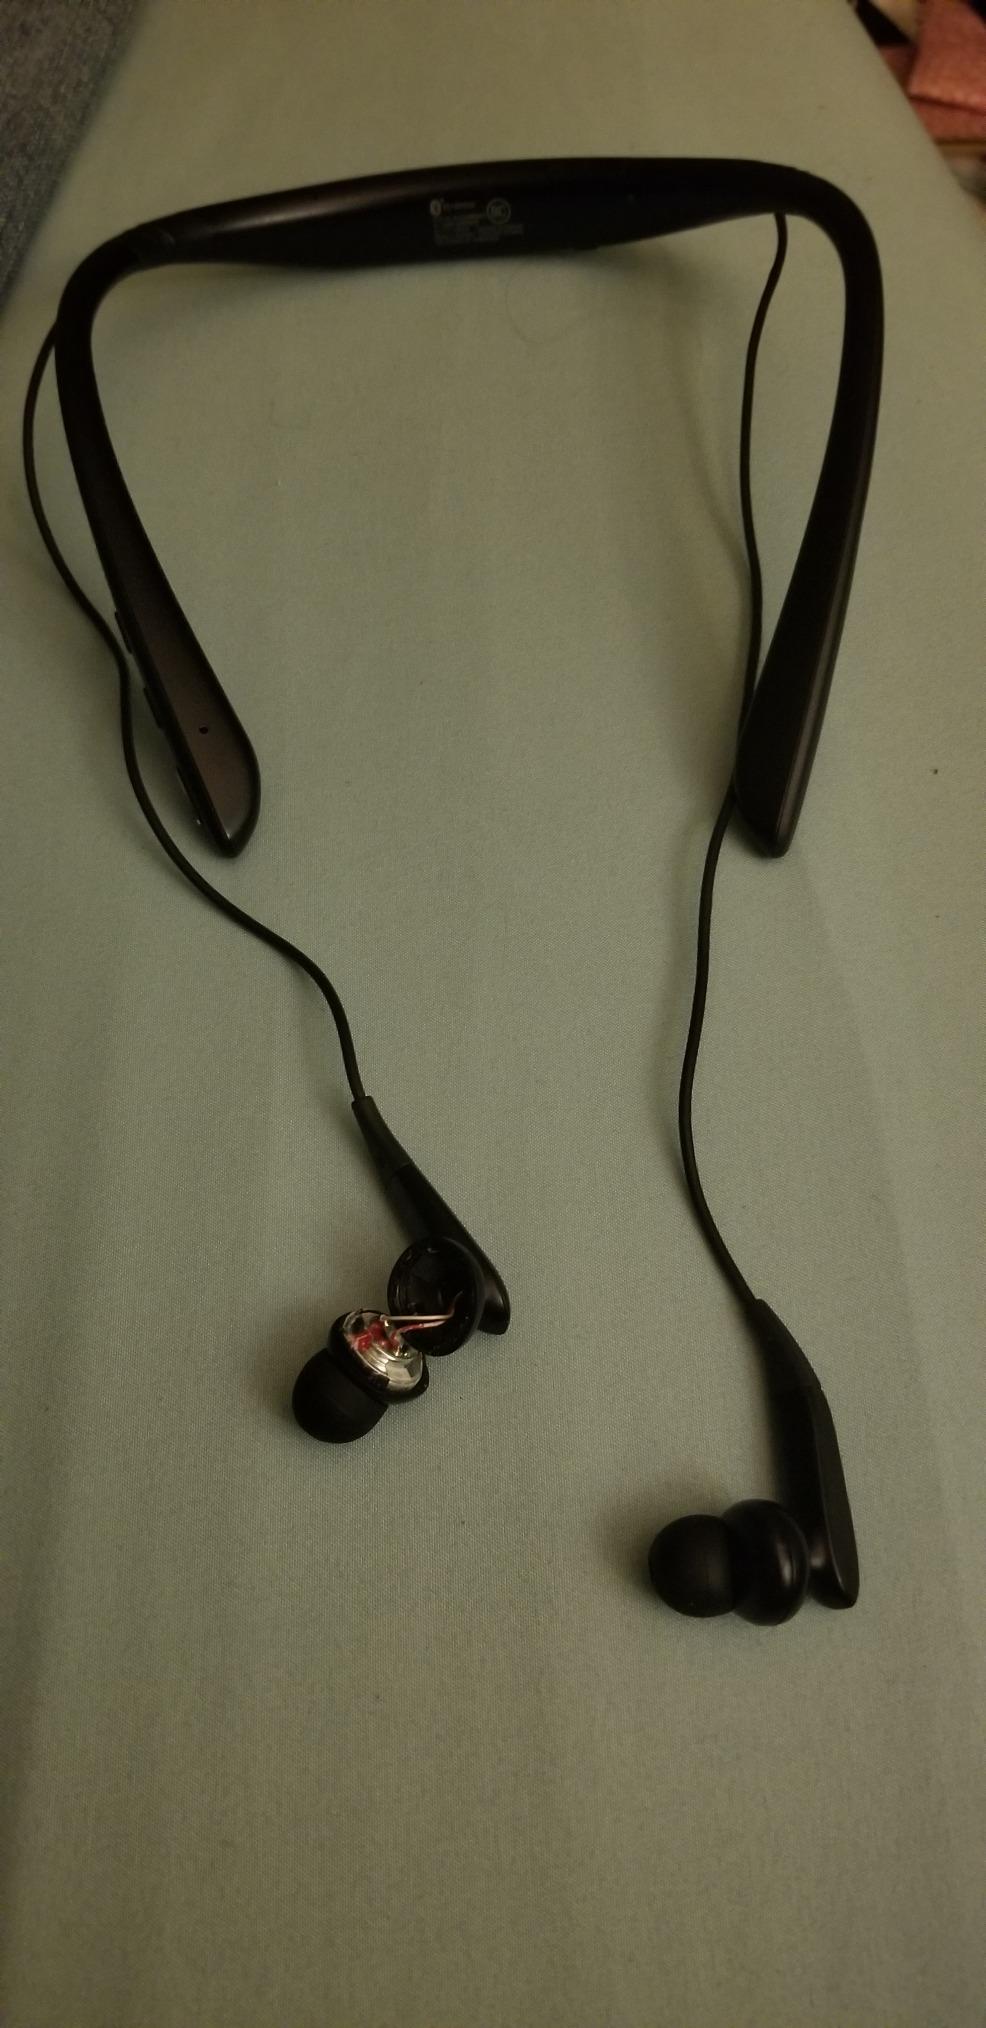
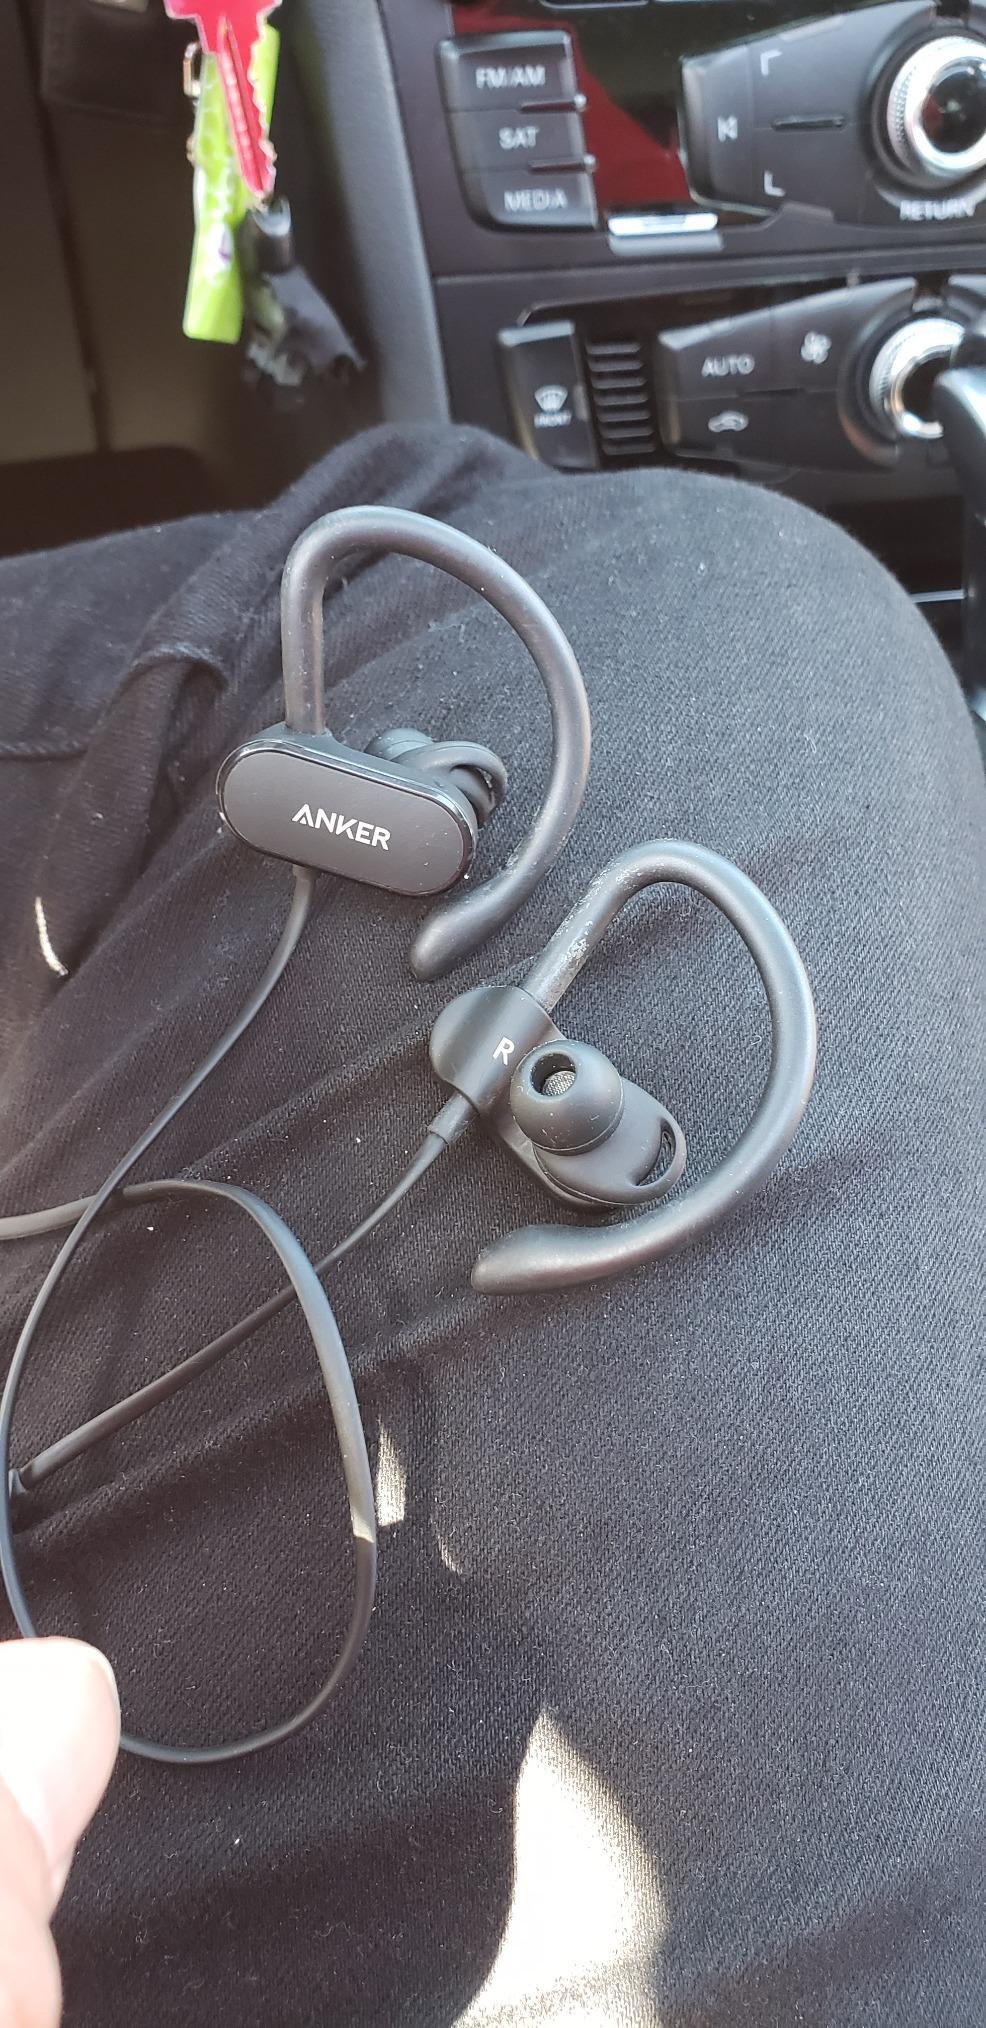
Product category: headphones
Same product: no